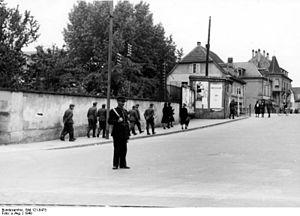
Policier français à Mulhouse, Haut-Rhin A geocoded location could be added to this image. Visit Commons:Geocoding for information on how to add coordinates. Beta-test: Add coordinates helps to determine coordinates.
Mulhouse est une ville française, métropole du département du Haut-Rhin, située en région Grand Est. Héritière de la République de Mulhouse, elle fait partie de la région culturelle et historique d'Alsace.
L'histoire de Mulhouse commence au début du IXᵉ siècle, lorsque la deuxième ville d'Alsace fut mentionnée pour la première fois.